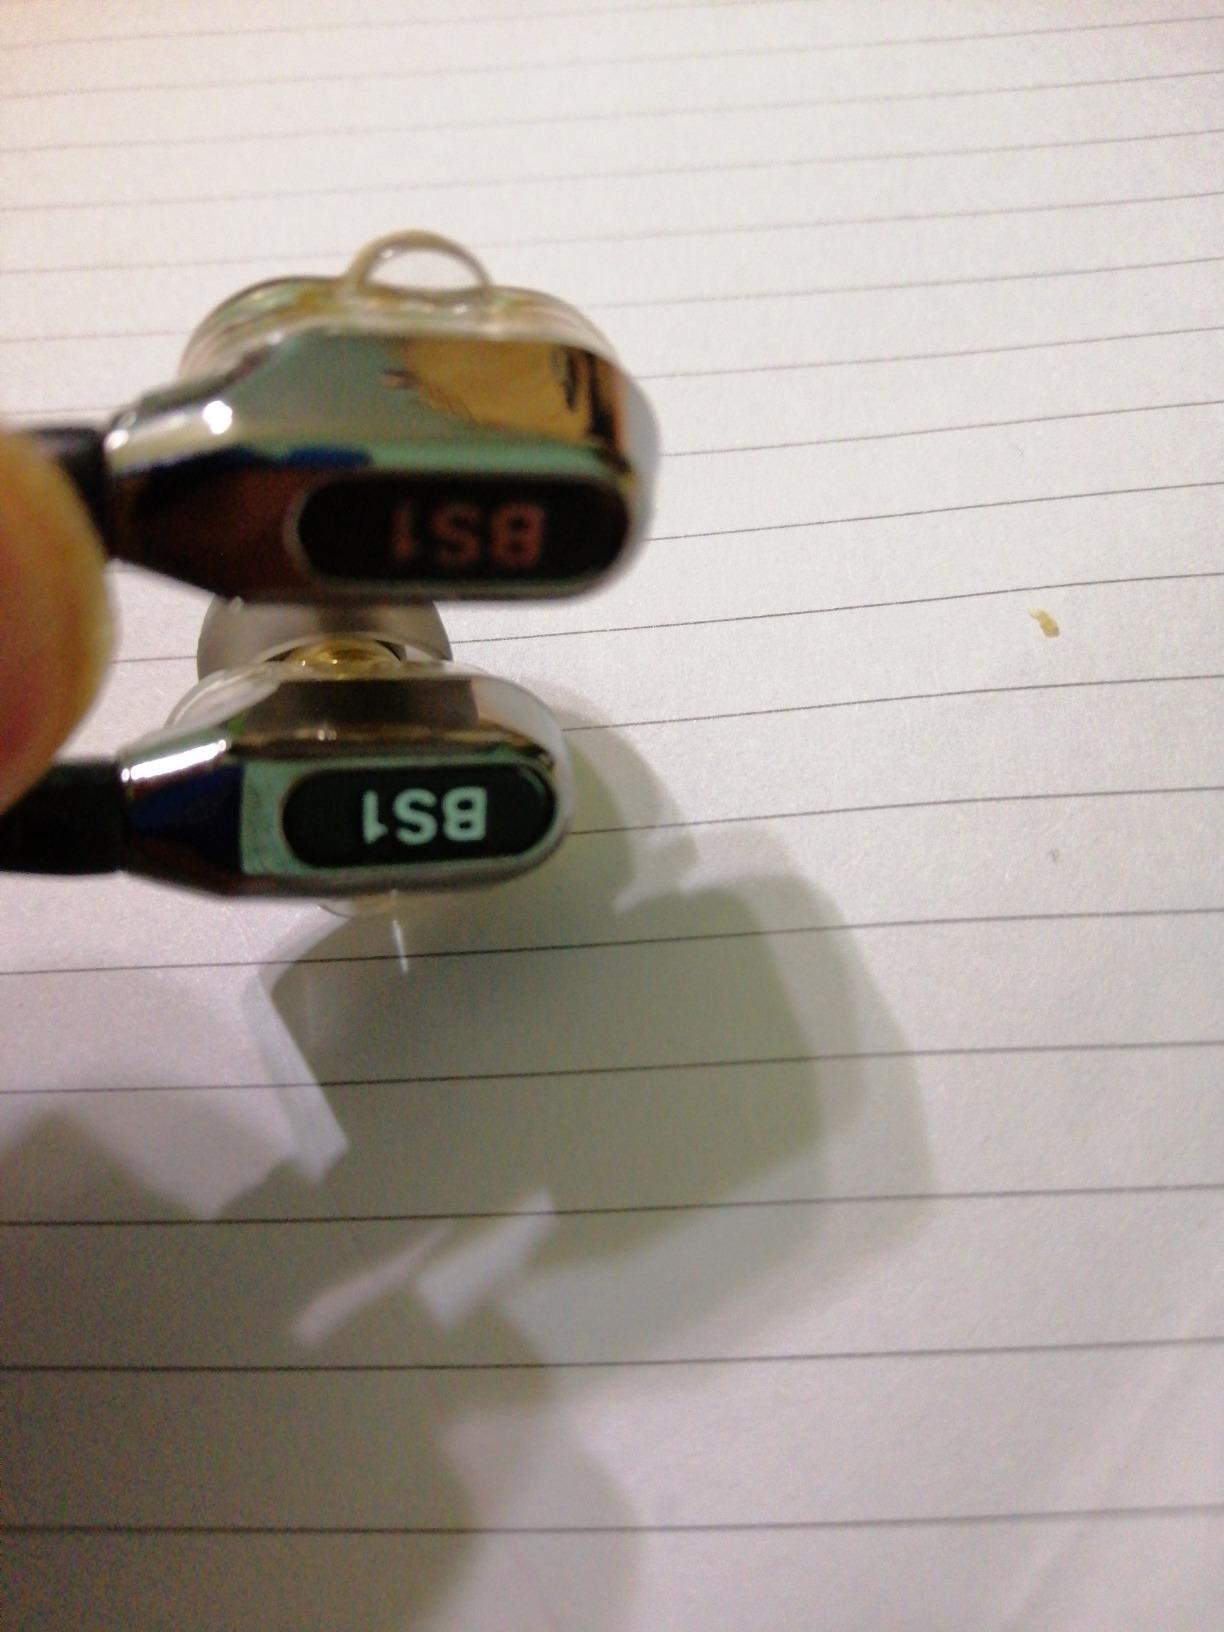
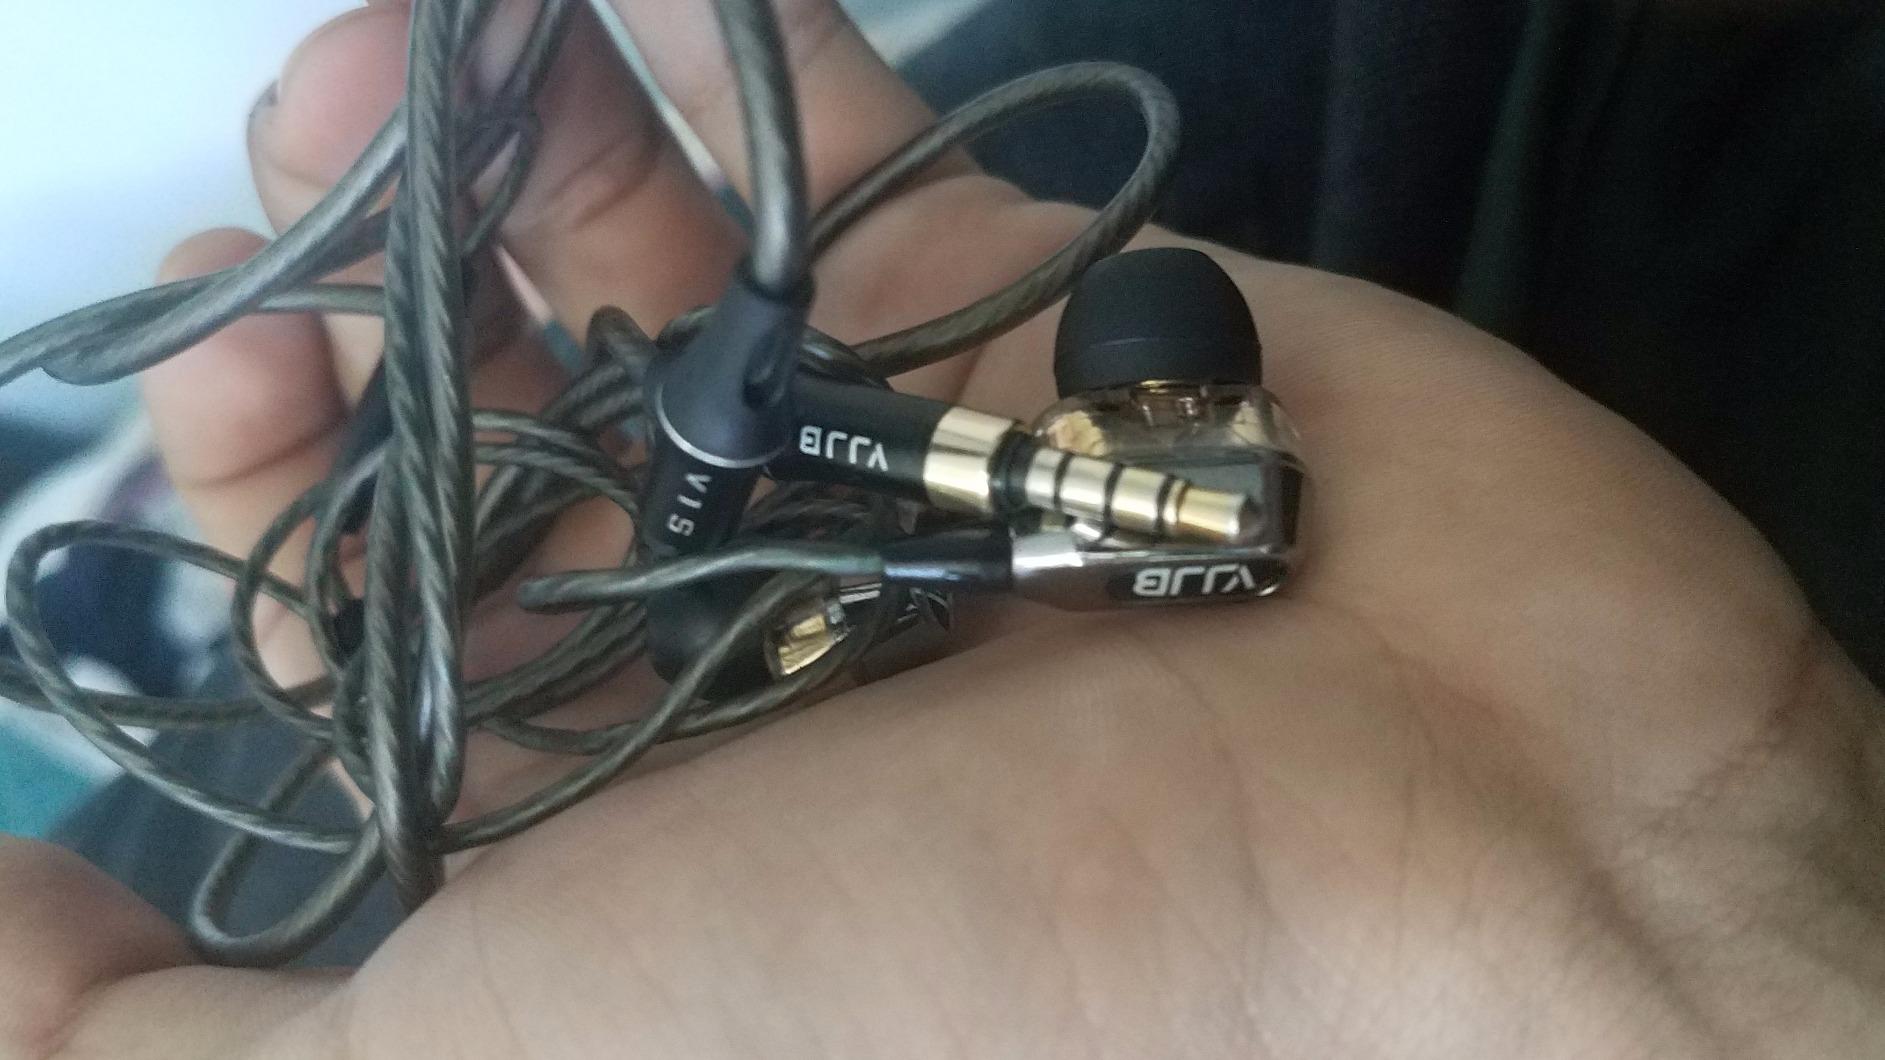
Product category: headphones
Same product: yes